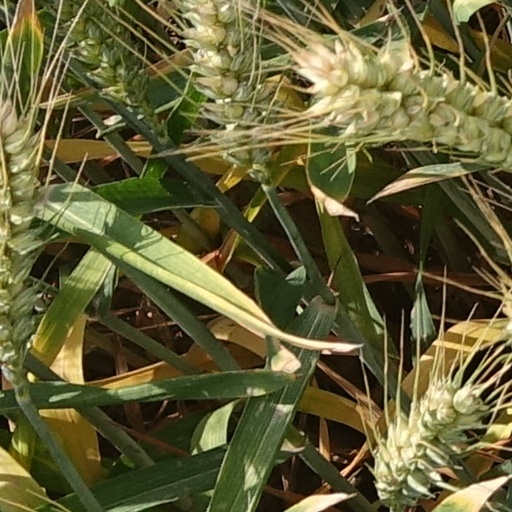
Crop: wheat